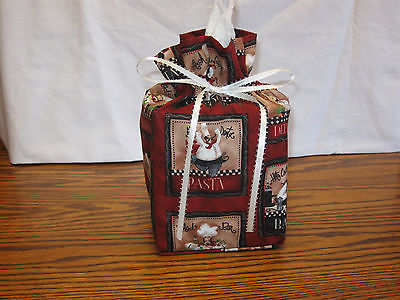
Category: toaster